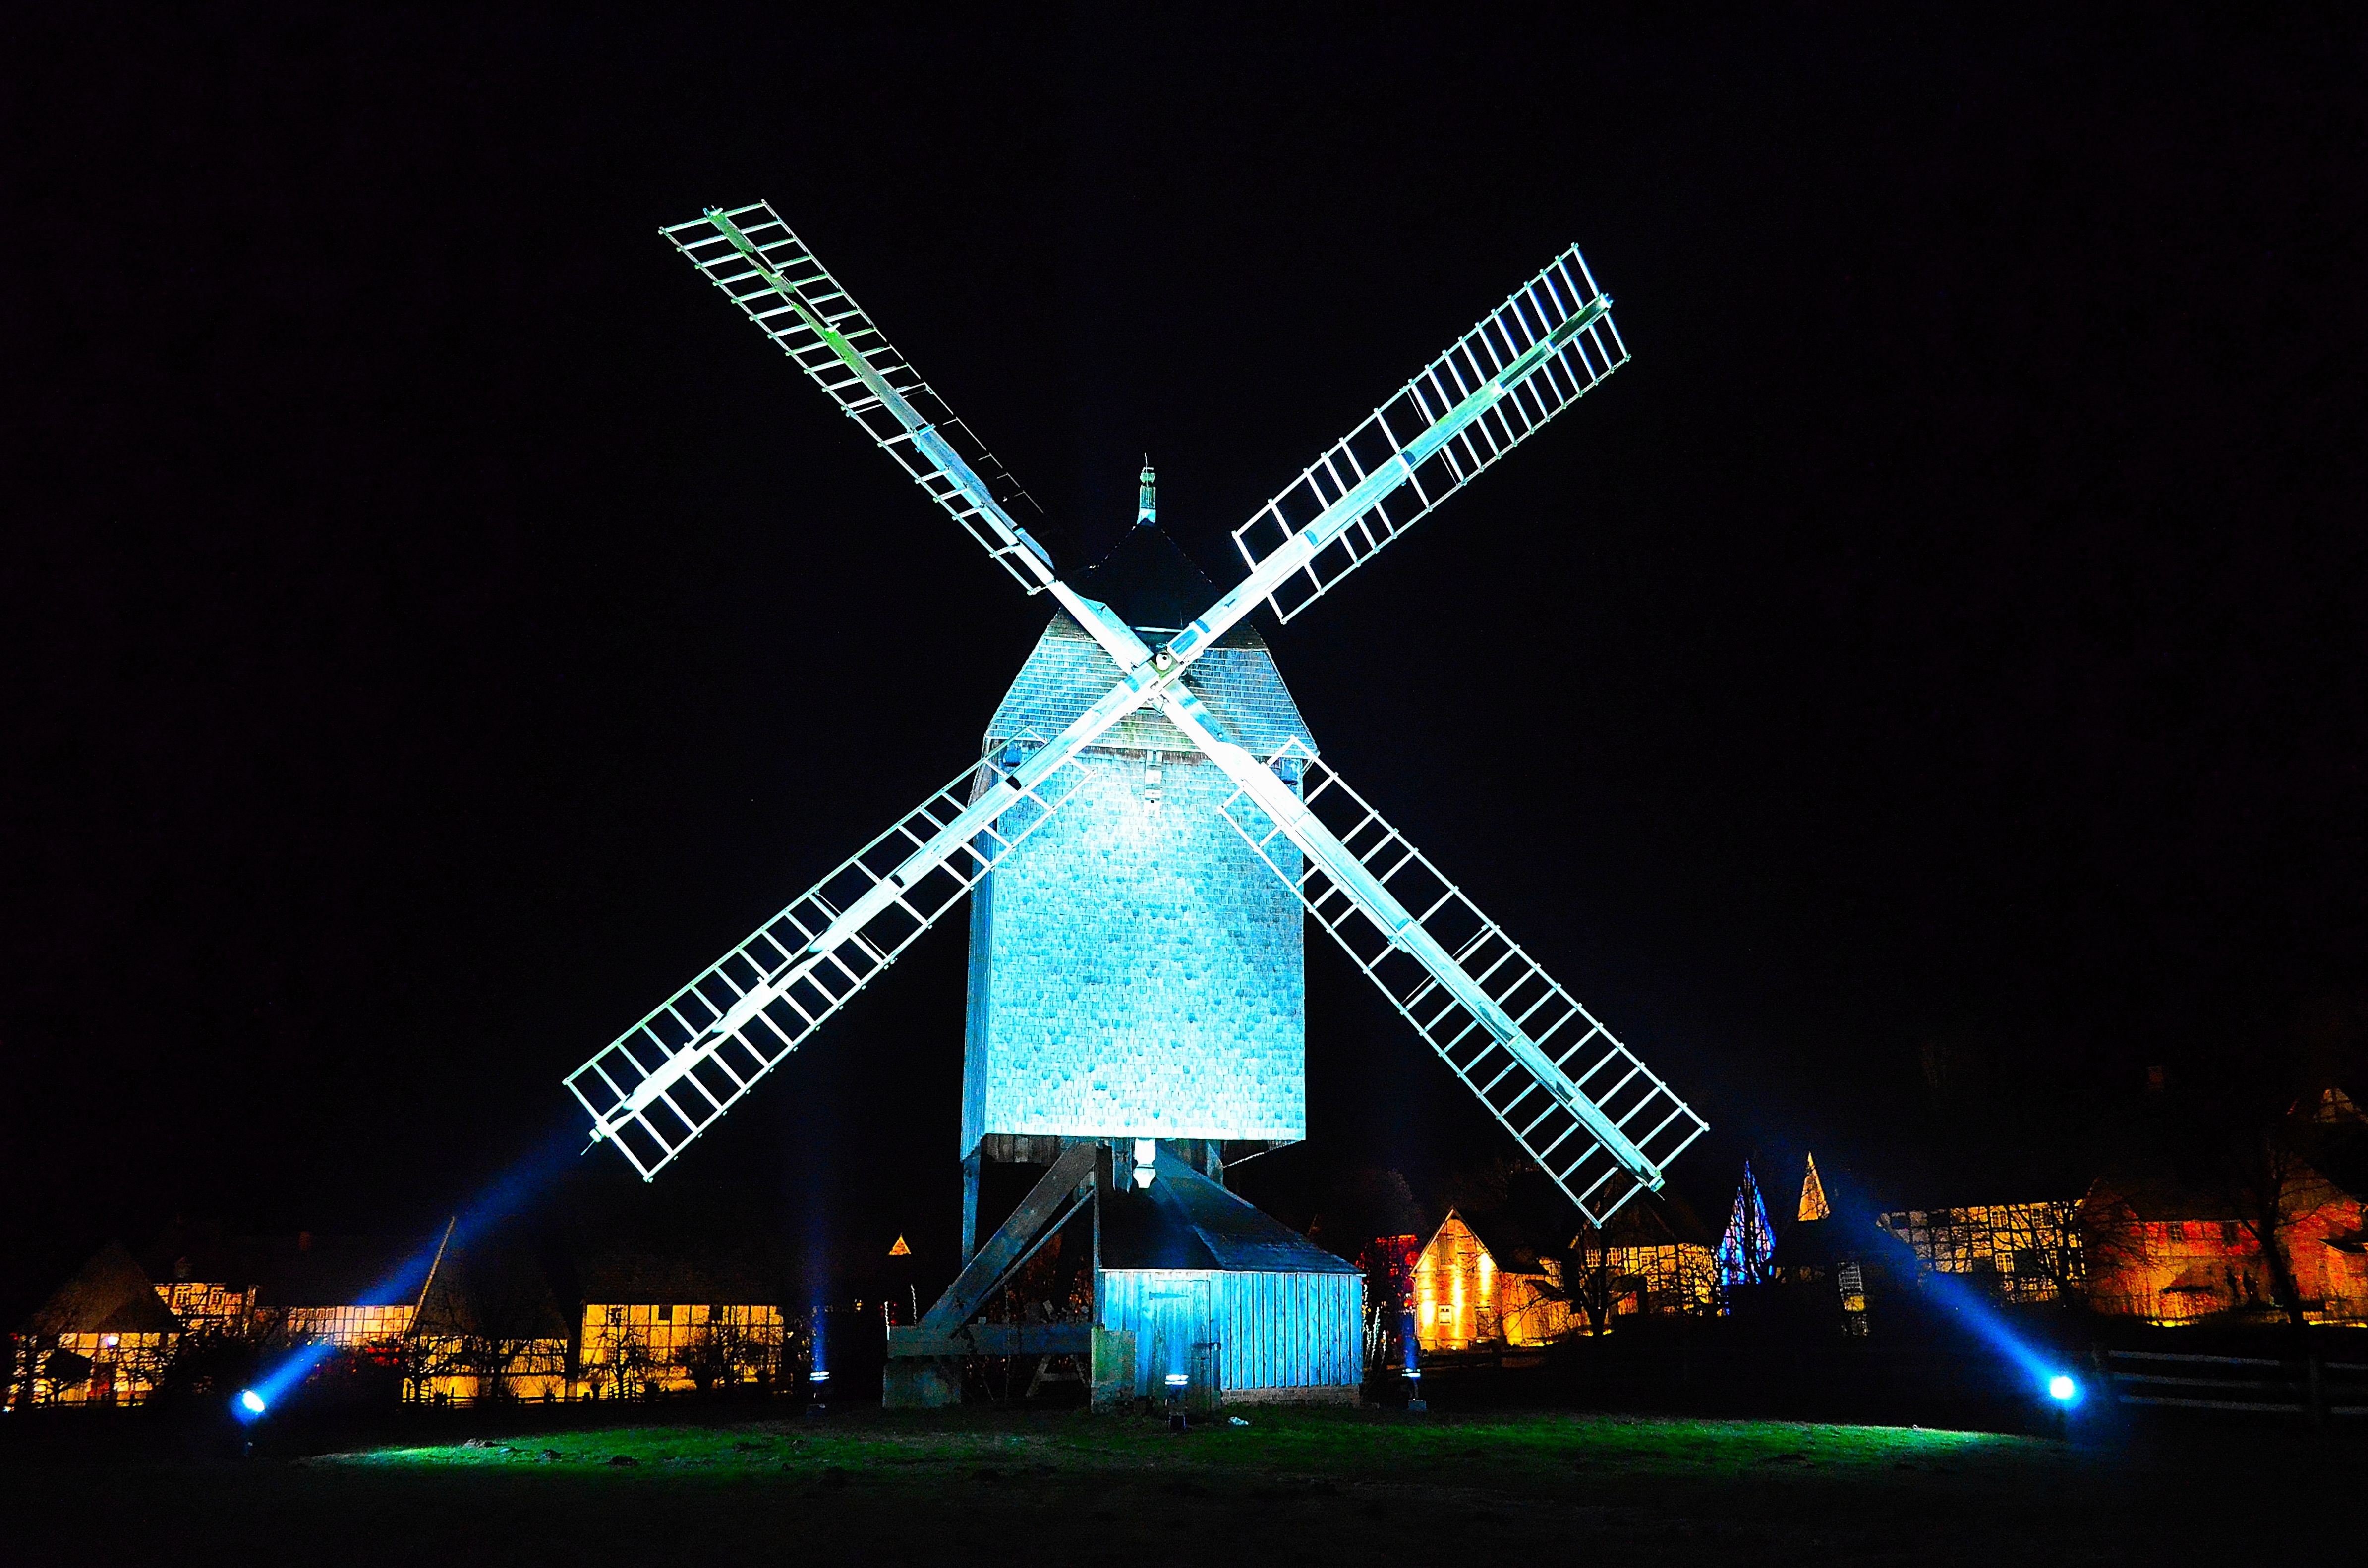
light, night, windmill, atmosphere, romantic, landmark, darkness, lighting, mood, historically, dubai museum advent, half timbered village dubai